Omar Bravo

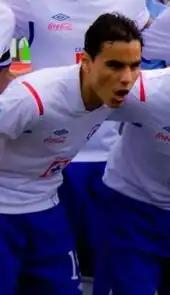
Bravo with Cruz Azul

On 12 December 2011, Sporting Kansas City announced that Bravo would not be returning in 2012 and would instead be signing with Cruz Azul in his native Mexico. He scored a brace against San Luis F.C. in a 3–1 home win. After underperforming with Cruz Azul, the club later transferred Bravo to Atlas on a loan. Later, he revealed that he felt he failed with Cruz Azul.